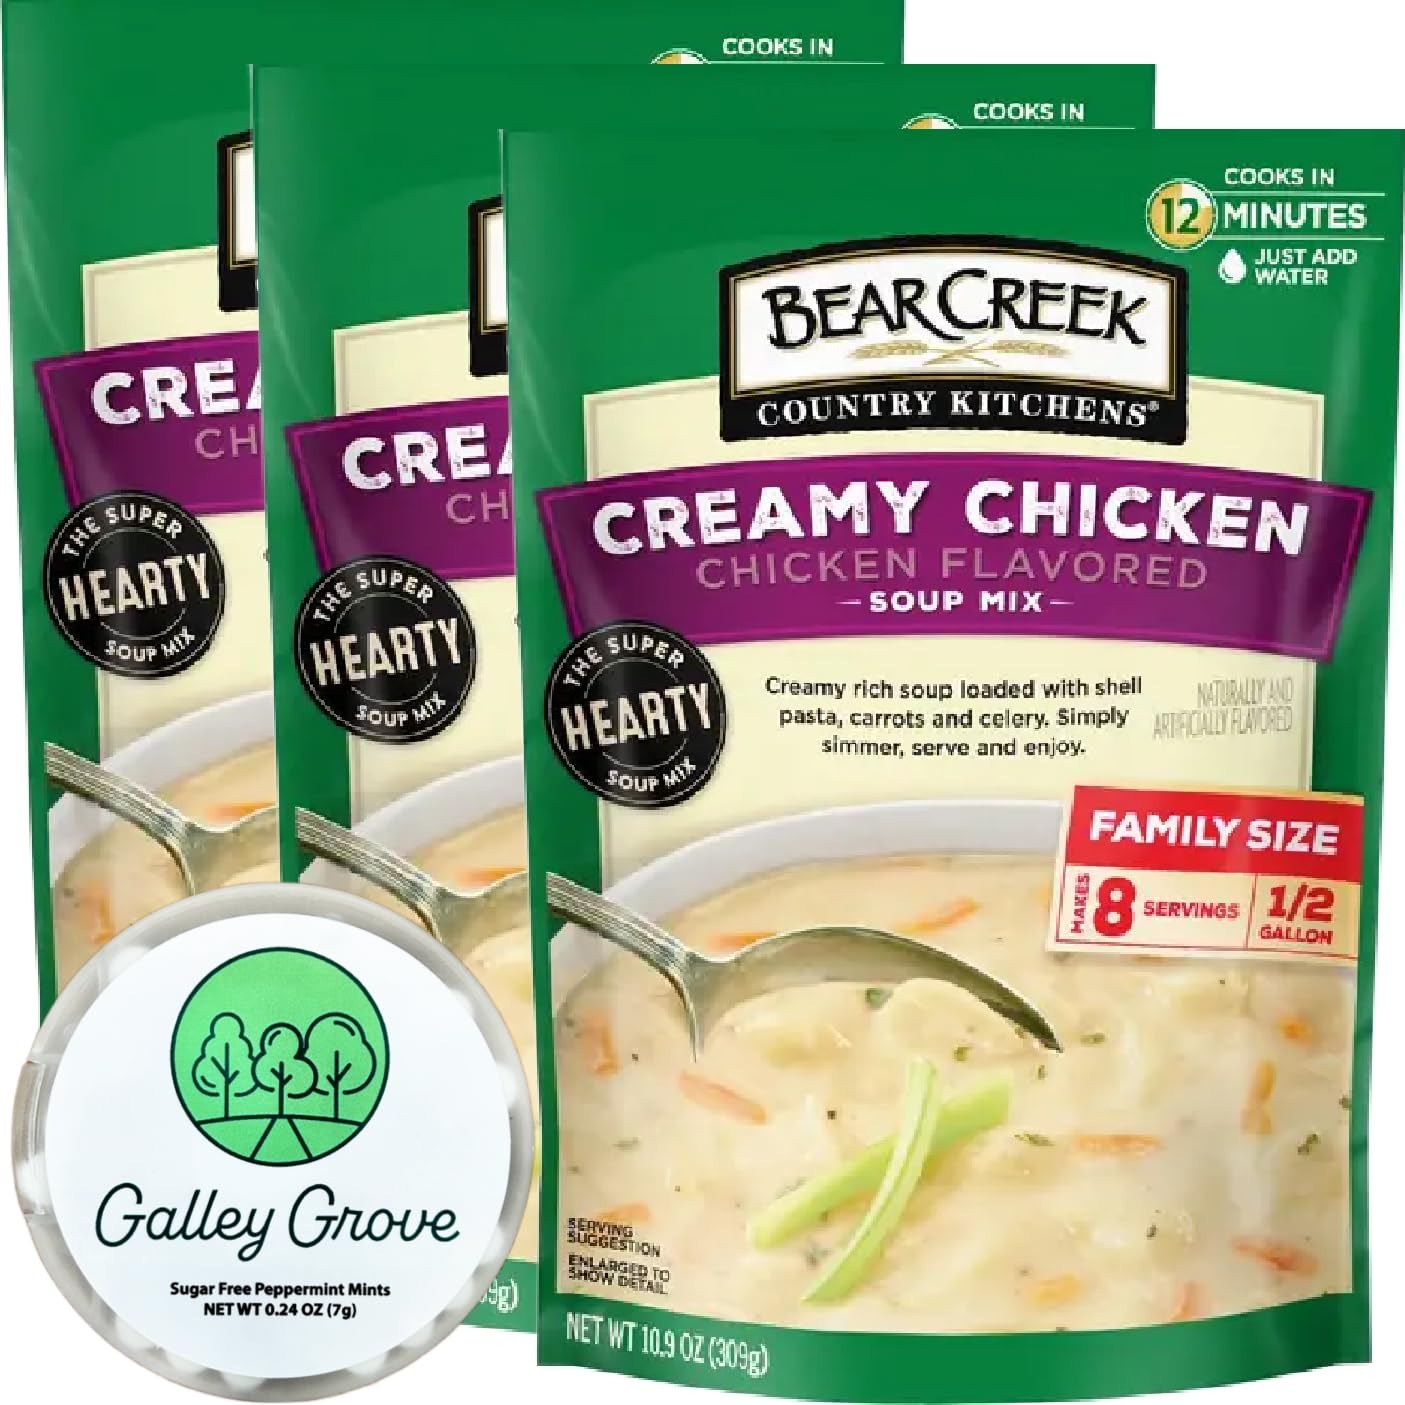
Item Name: Creamy Chicken Soup Mix Starter Kit From Bear Crk, Just Add Water, Family Size Bulk (3-Pack) Pre-Packaged, Cooks in 12 Minutes, 24 Servings Bundle With Galley Grove Sugar Free Breath Mints
Value: 32.7
Unit: Ounce

Price: 28.96